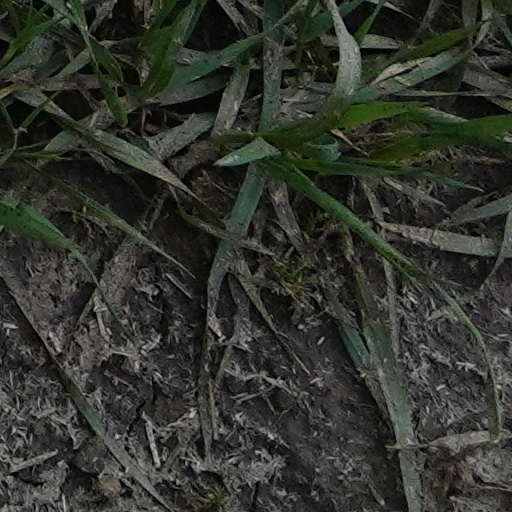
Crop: wheat